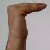
The image shows a hand gesture representing a space in Indian Sign Language.